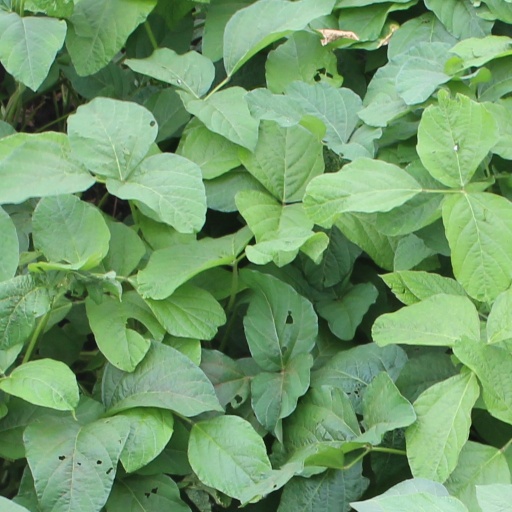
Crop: soybean